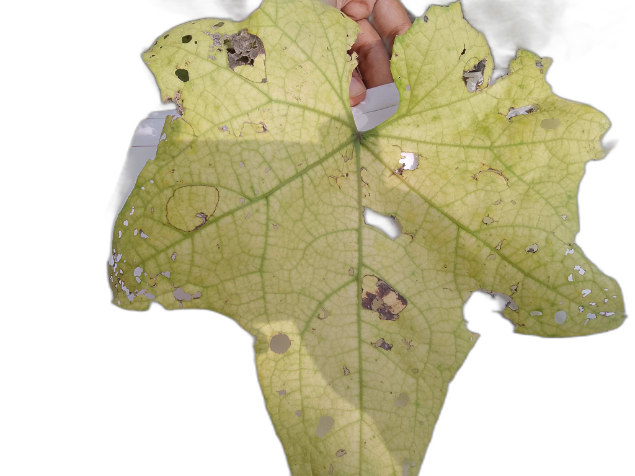
Crop: Zucchini
Label: Dry_Leaf